Impact of the COVID-19 pandemic on baseball

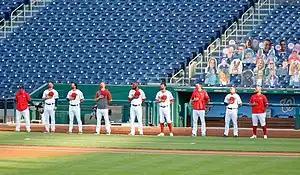
Washington Nationals players during the playing of the U.S. national anthem in a spectatorless Nationals Park

The COVID-19 pandemic has caused disruption to baseball around the world, mirroring its impact across all sports. Leagues around the world experienced delayed starts, cancelled seasons, limited or no fan attendance, game postponements, and other restrictions in 2020 and 2021. Most leagues, including Major League Baseball, began to transition back to a normal schedule with fan attendance in 2021. Since then, few leagues have widespread restrictions in place, but players may still miss time if they contract the virus.